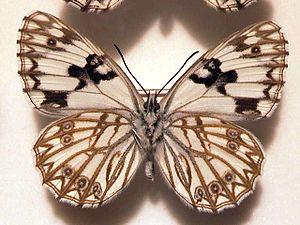
Le mont Ventoux est un sommet situé dans le département français de Vaucluse en région Provence-Alpes-Côte d'Azur. Culminant à 1 910 mètres, il fait environ 25 kilomètres de long sur un axe est-ouest pour 15 kilomètres de large sur un axe nord-sud. Surnommé le Géant de Provence ou le mont Chauve, il est le point culminant des monts de Vaucluse et le plus haut sommet de Vaucluse. Son isolement géographique le rend visible sur de grandes distances. Il constitue la frontière linguistique entre le nord et le sud-occitan.
L’Échiquier d'Occitanie est une espèce de lépidoptères appartenant à la famille des Nymphalidae, à la sous-famille des Satyrinae et au genre Melanargia.
En France, on désigne par vallée du Rhône la région située de part et d'autre du Rhône, en aval de Lyon, dans le sud-est de la France. C'est une région agricole française selon le classement de l'Insee. Elle se subdivise en plaine irriguée de la Crau, plaine maraîchère du Comtat Venaissin, coteaux viticoles produisant des vins AOC de renommée mondiale sur les rives droite et gauche du fleuve, polyculture de la Drôme provençale, grandes cultures de la plaine valentinoise, vergers de l’Isère, prairies des vallées de la Galaure et de l’Herbasse.